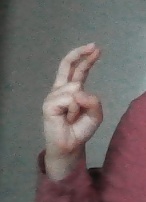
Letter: zay